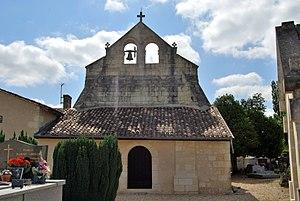
Croignon église St Vincent
Croignon est une commune du Sud-Ouest de la France, située dans le département de la Gironde, en région Nouvelle-Aquitaine.